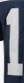
Number: 1